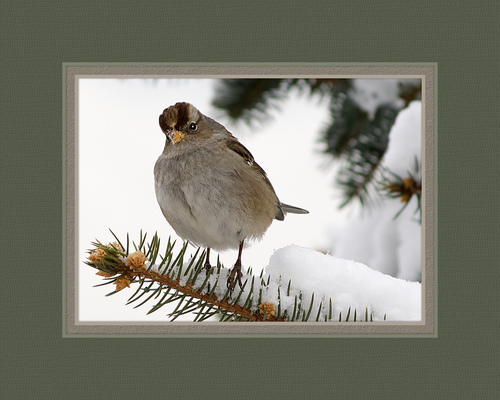
a small, dull tan breasted bird with dark brown stripes on the face.
a medium sized puffy bird with a faint yellow and light grey colored under belly, a black and yellow nape, and dark tail feathers,a brown sparrow with orange beak is of light brown color on its ventral side and dark brown color on its dorsal side.
this puffy bird is light brown with a darker brown crown, and small yellow bill.
this bird has a light brown breast and side with a brown crown.
this small bird contains grey along its breast, belly, vent and coverts, and brown shades along its crown and secondaries.
this bird has wings that are brown and hints of white
this bird has a small yellow beak and a large round belly.
this bird has a small pun-kin color bill, light and dark brow stripes on the head and grey white belly.
the bird has a light brown belly, breat and throat, with dark brown vertical markings on the crown.
Species: Chipping Sparrow